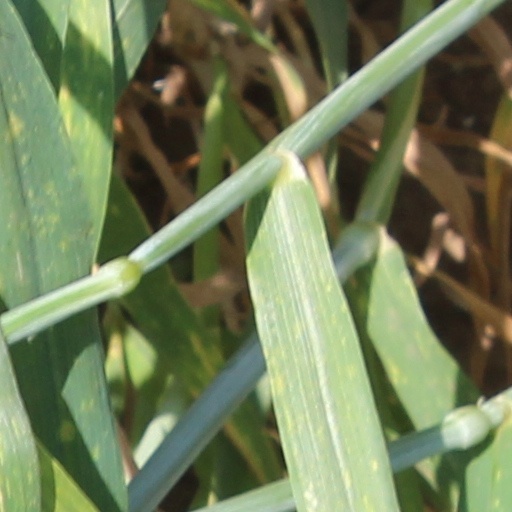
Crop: wheat